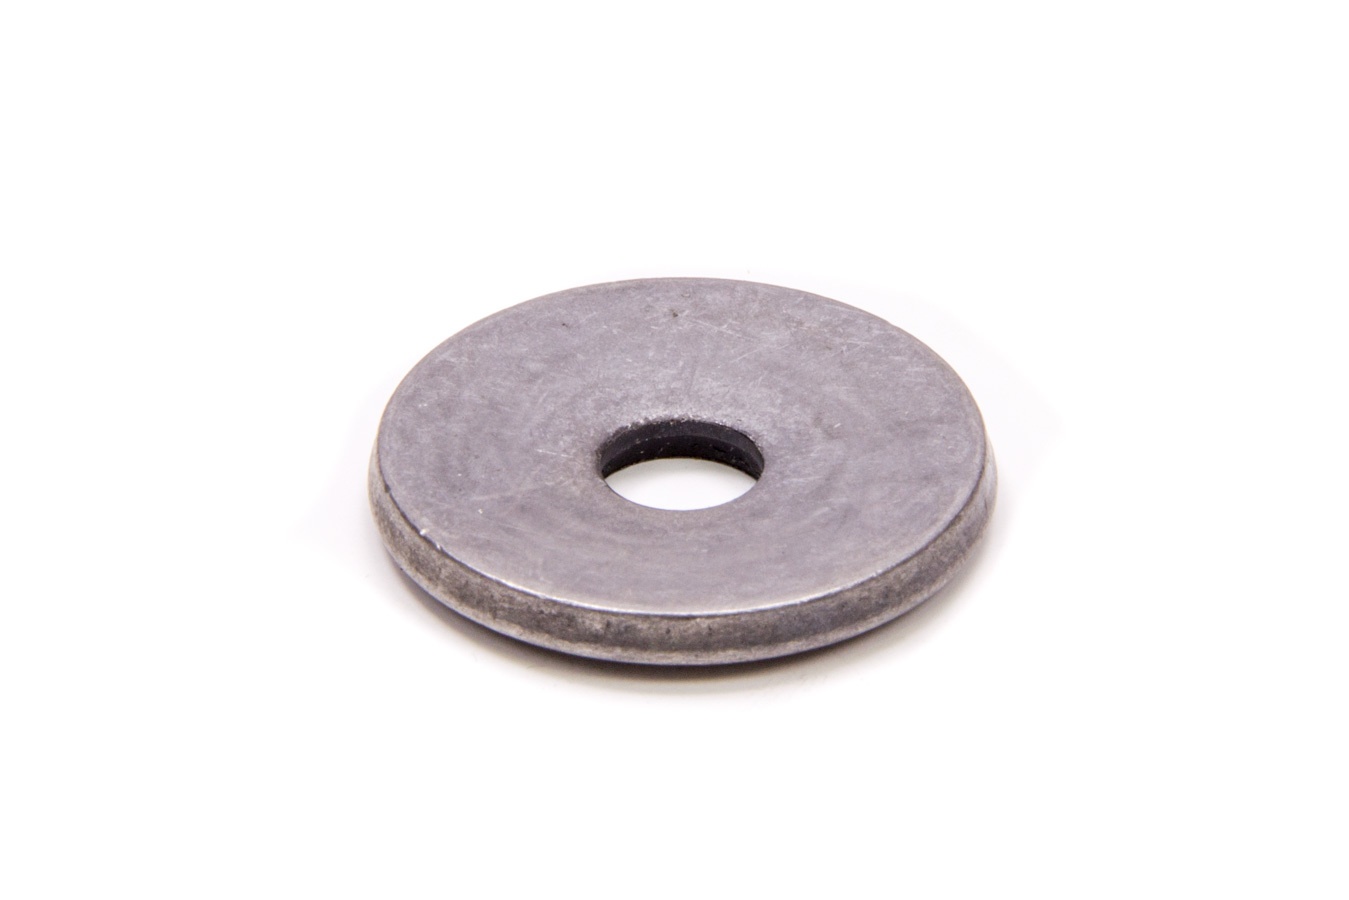
CT1 Front Yoke Washer
Pinion Yoke Washer - 1.5 in OD - 0.43 in ID - 0.16 in Thick - Steel - CT-1 - Bulldog Quick Change - Each
Brand: DIVERSIFIED MACHINE
Category: Hardware > Hardware Accessories > Hardware Fasteners > Washers